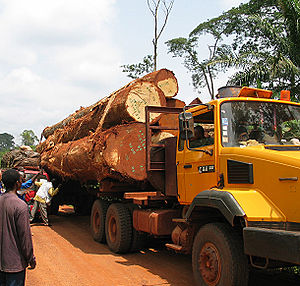
Cameroun / Økonomi og infrastruktur
En vogn forsøger at passere et køretøj med tømmer på vejen mellem Abong-Mbang og Lomié, Est-provinsen.
"Cameroun, officielt Republikken Cameroun, er en enhedsstat i Vest- og Centralafrika. Landet grænser mod Nigeria i vest, Tchad i nordøst, Centralafrikanske Republik i øst, Ækvatorialguinea, Gabon og Republikken Congo i syd. Camerouns kyst ligger ved Bonnybugten, som er en del af Guineabugten og Atlanterhavet. Landet kaldes ""Miniafrika"" pga. sine geologiske og kulturelle forskelle. Landets natur består af strande, ørkener, bjerge, regnskove og savanner. Det højeste punkt er Mount Cameroon mod sydvest, og de største byer er Douala, Yaoundé og Garoua. Over 200 forskellige etniske og sproglige grupper hører hjemme i Cameroun. Landet er kendt for sin traditionelle musik, som især er makossa og bikutsi og for sit dygtige fodboldlandshold. Engelsk og fransk er de officielle sprog.